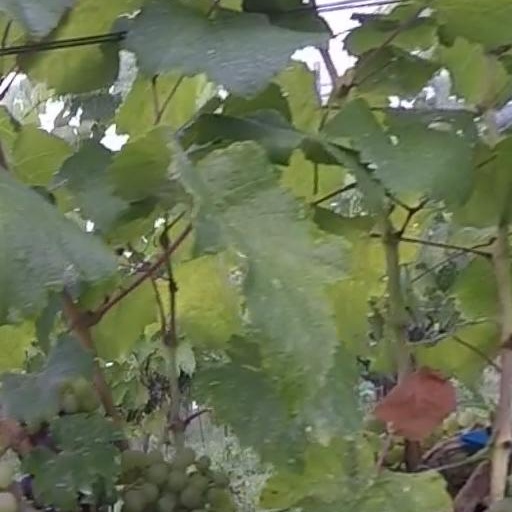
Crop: grape